Klein Warnow station

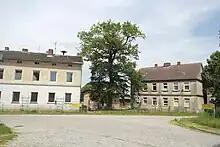
Two listed official residences of the village street

Because of customs clearance formalities, all trains running between Berlin and Hamburg stopped in Wendisch Warnow. In the 1855 timetable, Wendisch Warnow station was served by seven pairs of passenger trains each day, including the fast mail train.